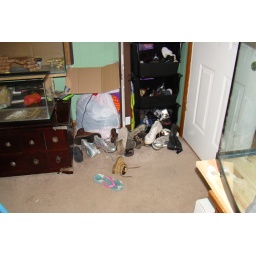
front door in living room where my son pointed the first time